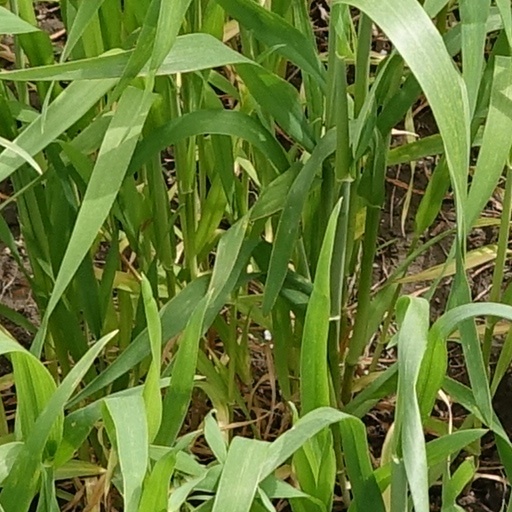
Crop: wheat